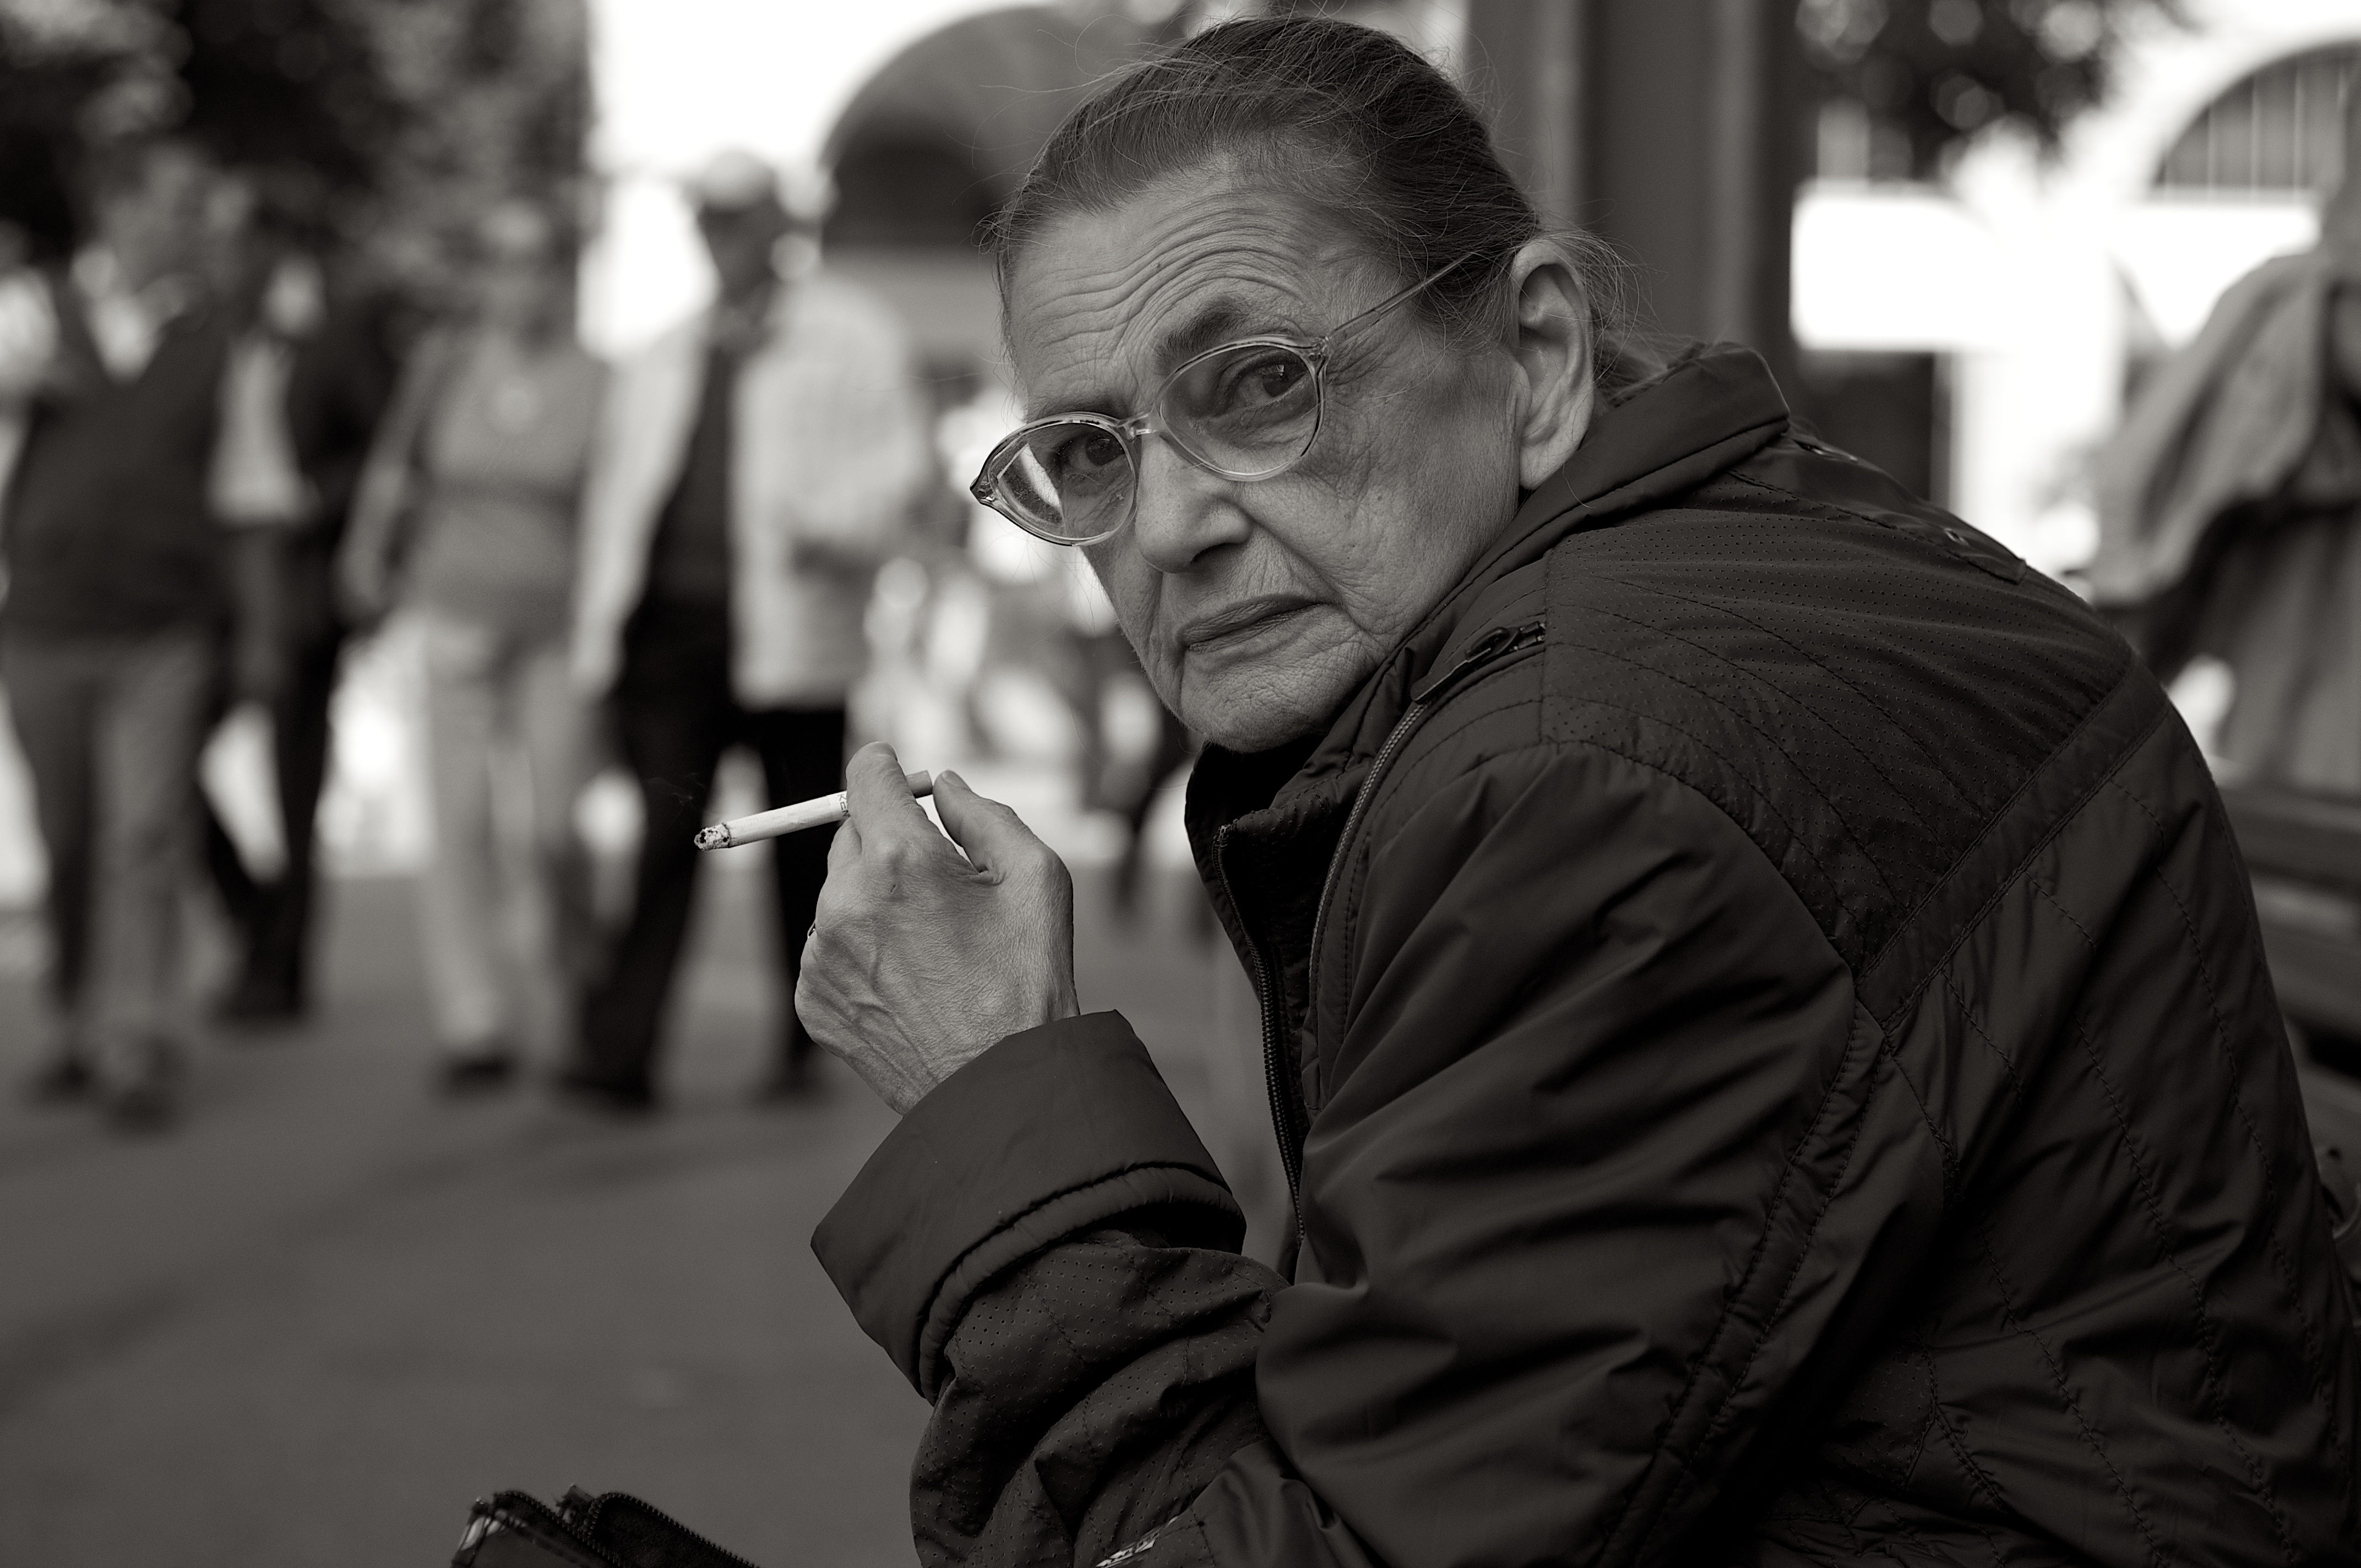
man, person, black and white, road, white, street, photography, crowd, ebook, male, portrait, training, black, monochrome, streetphotography, flickr, thomas, video, glasses, olympus, photograph, omd, fuji, leica, monochrom, leuthard, hcb, thomasleuthard, streettogs, interaction, monochrome photography, vision care